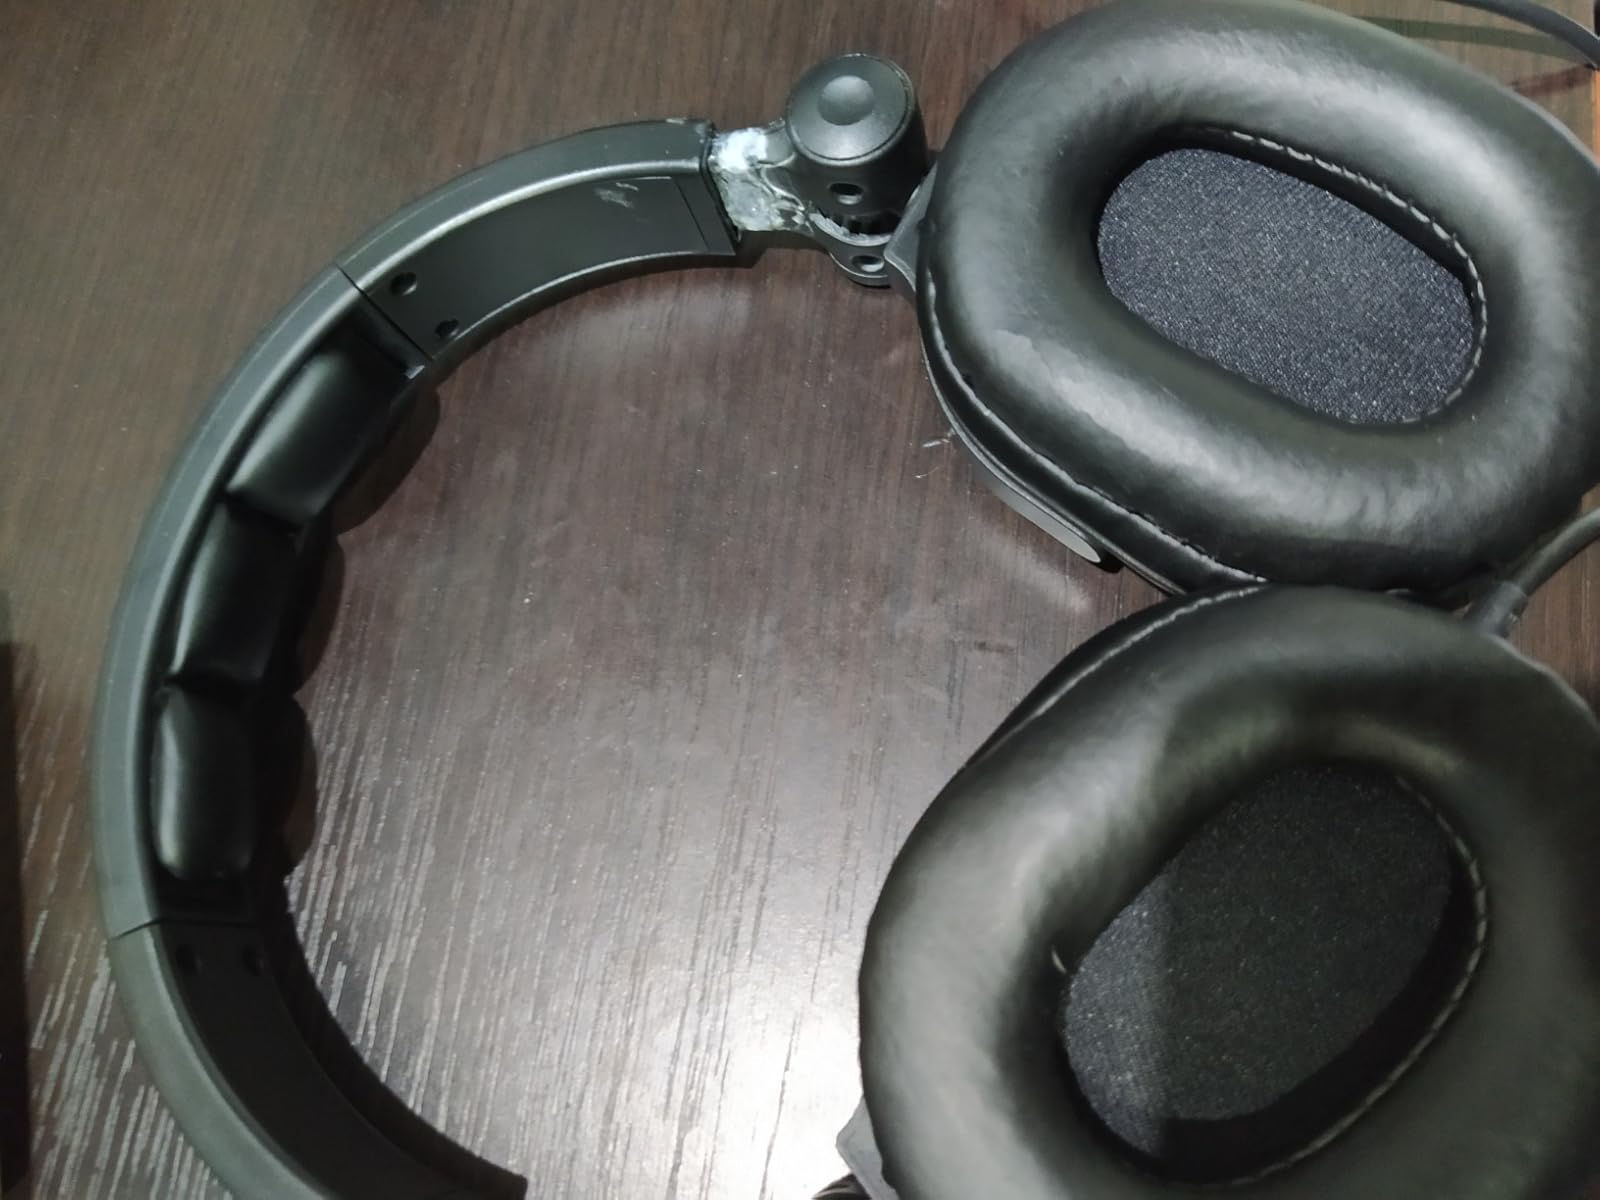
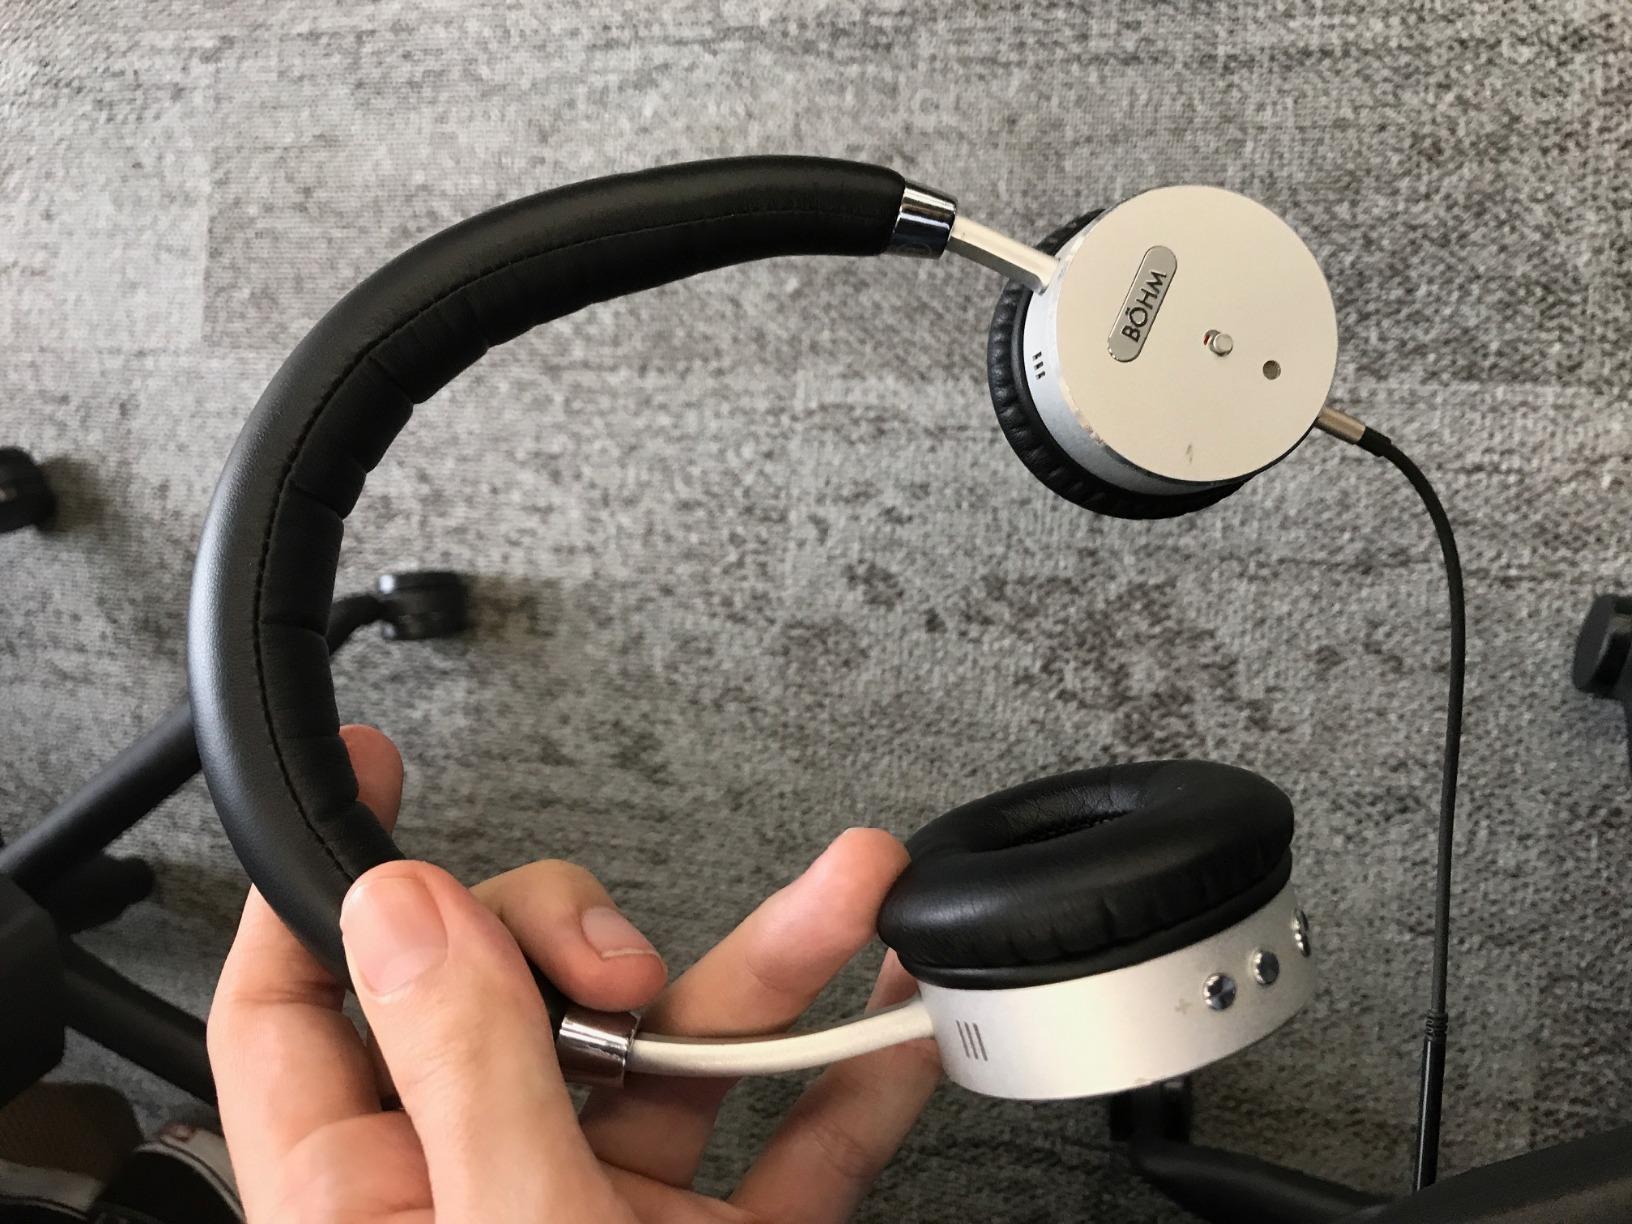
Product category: headphones
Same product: no